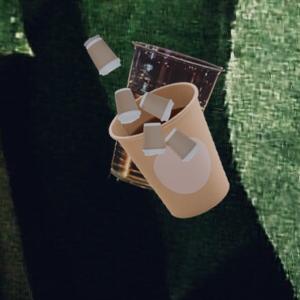
Label: cups